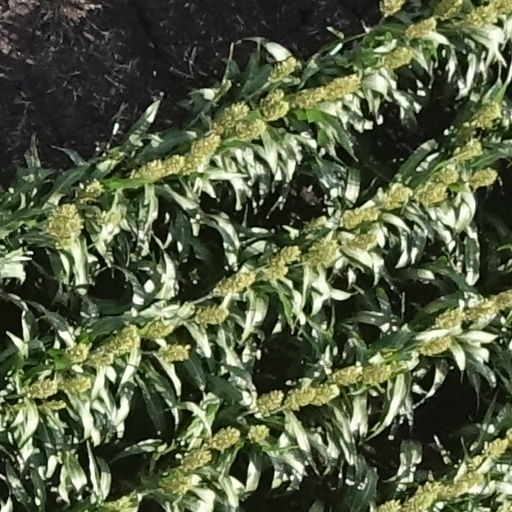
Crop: sorghum